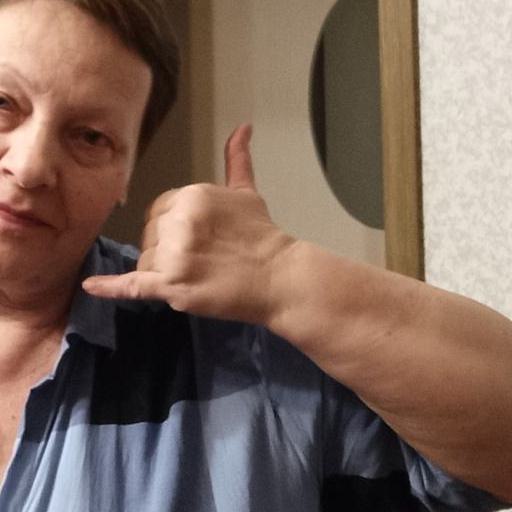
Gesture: call